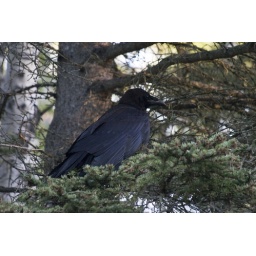
Crow in a tree by the road